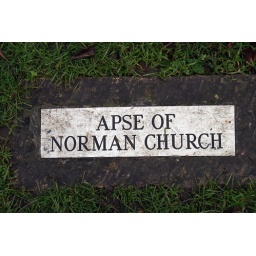
Stone sign set in the grass marks the spot of the apse of a Norman church in York, England, UK.